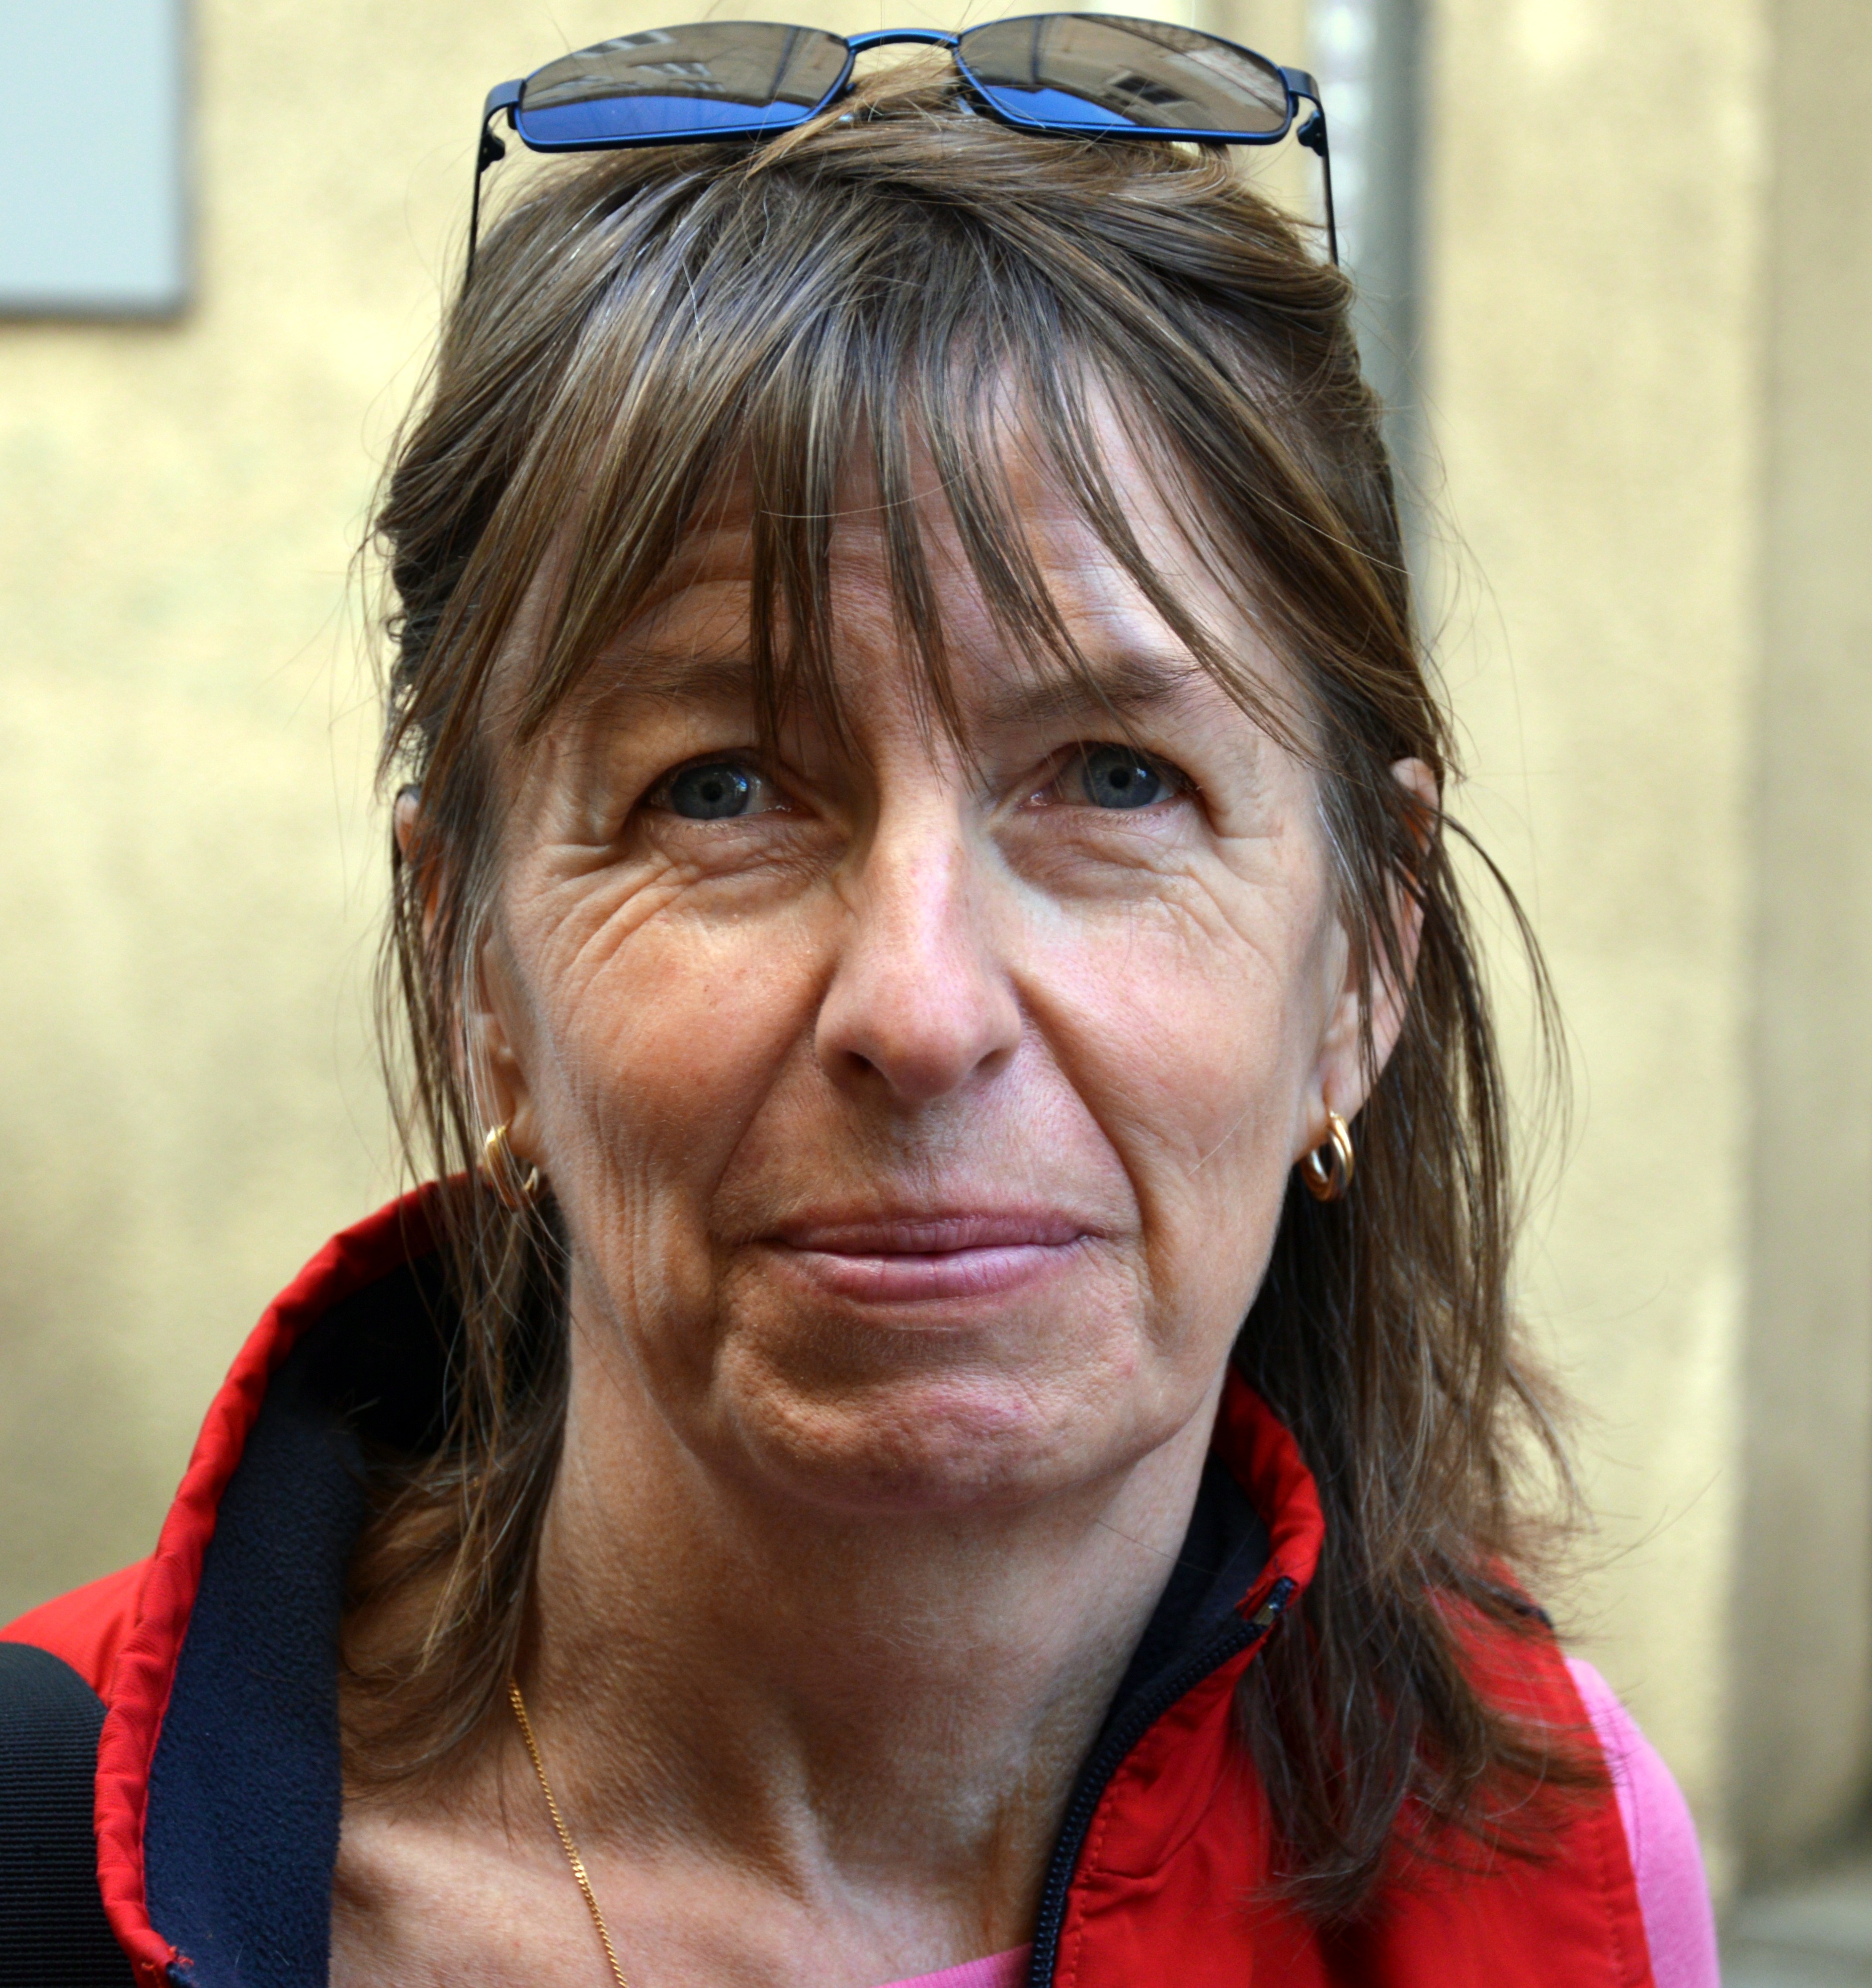
person, people, girl, woman, hair, portrait, lady, facial expression, hairstyle, smile, senior citizen, face, eye, head, skin, beauty, organ, laughter, emotion, portrait photography